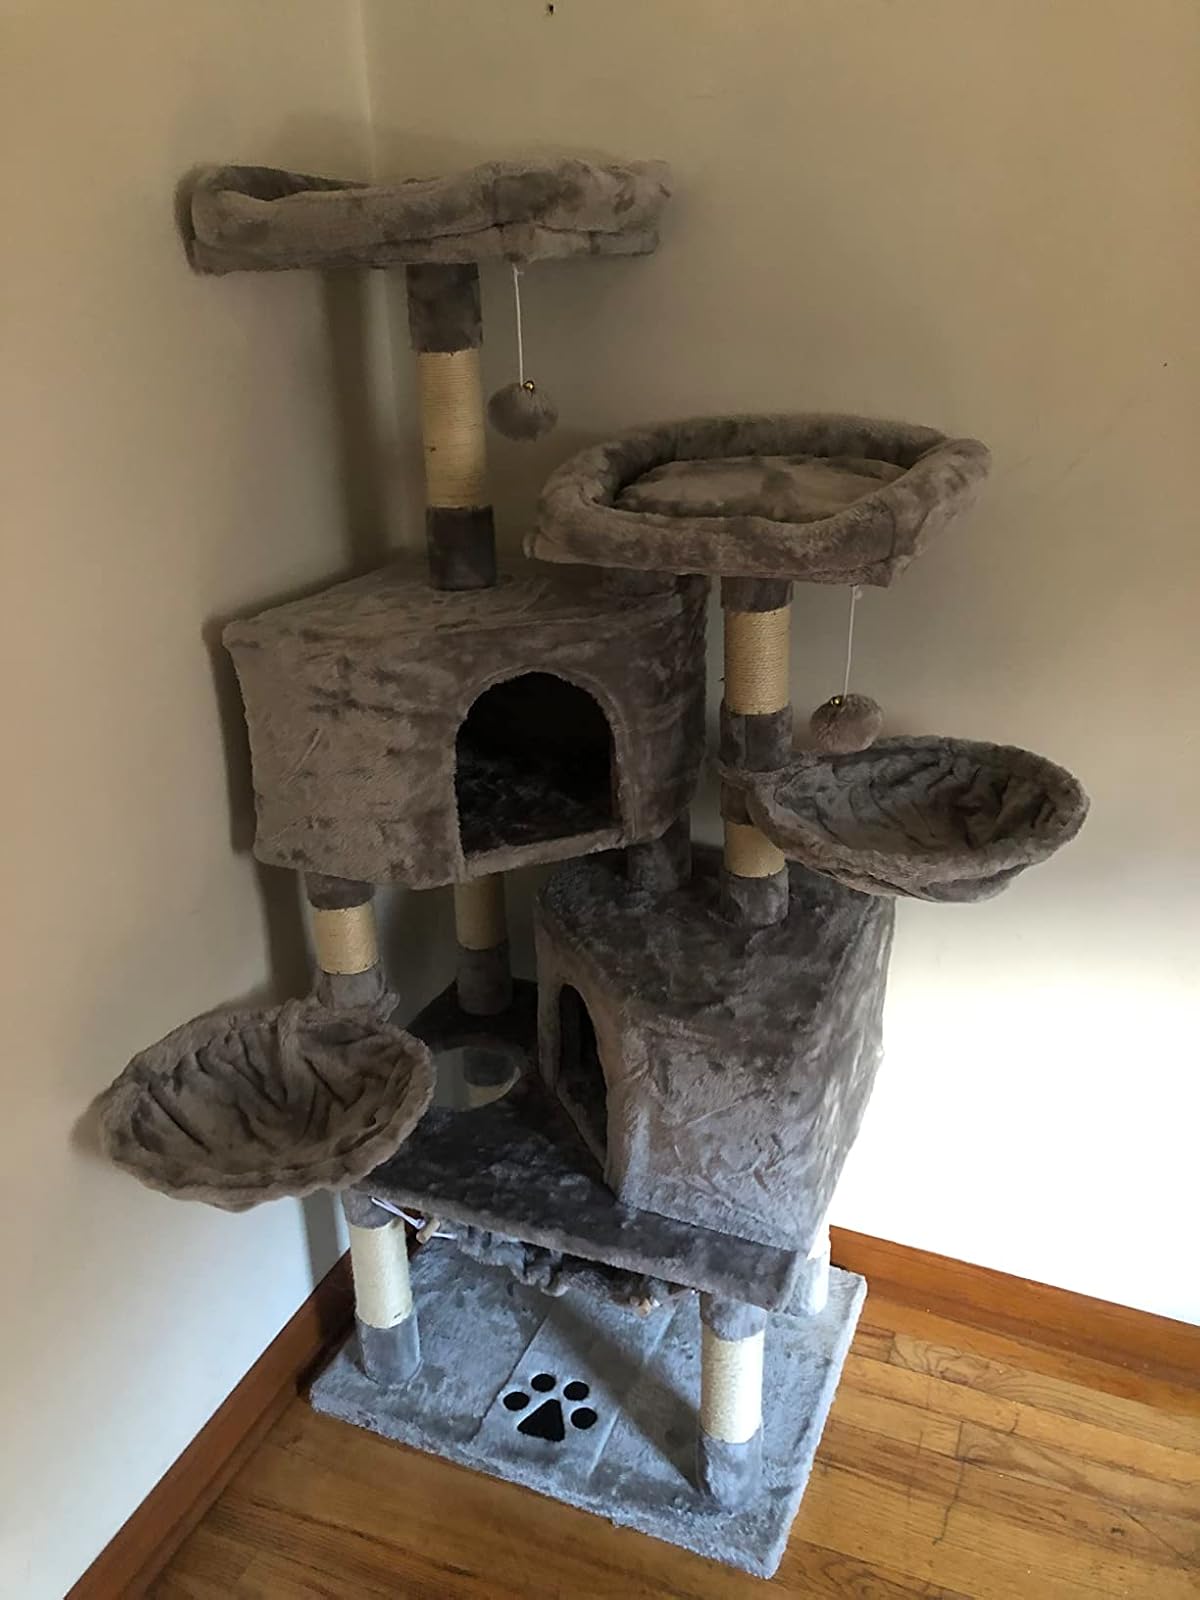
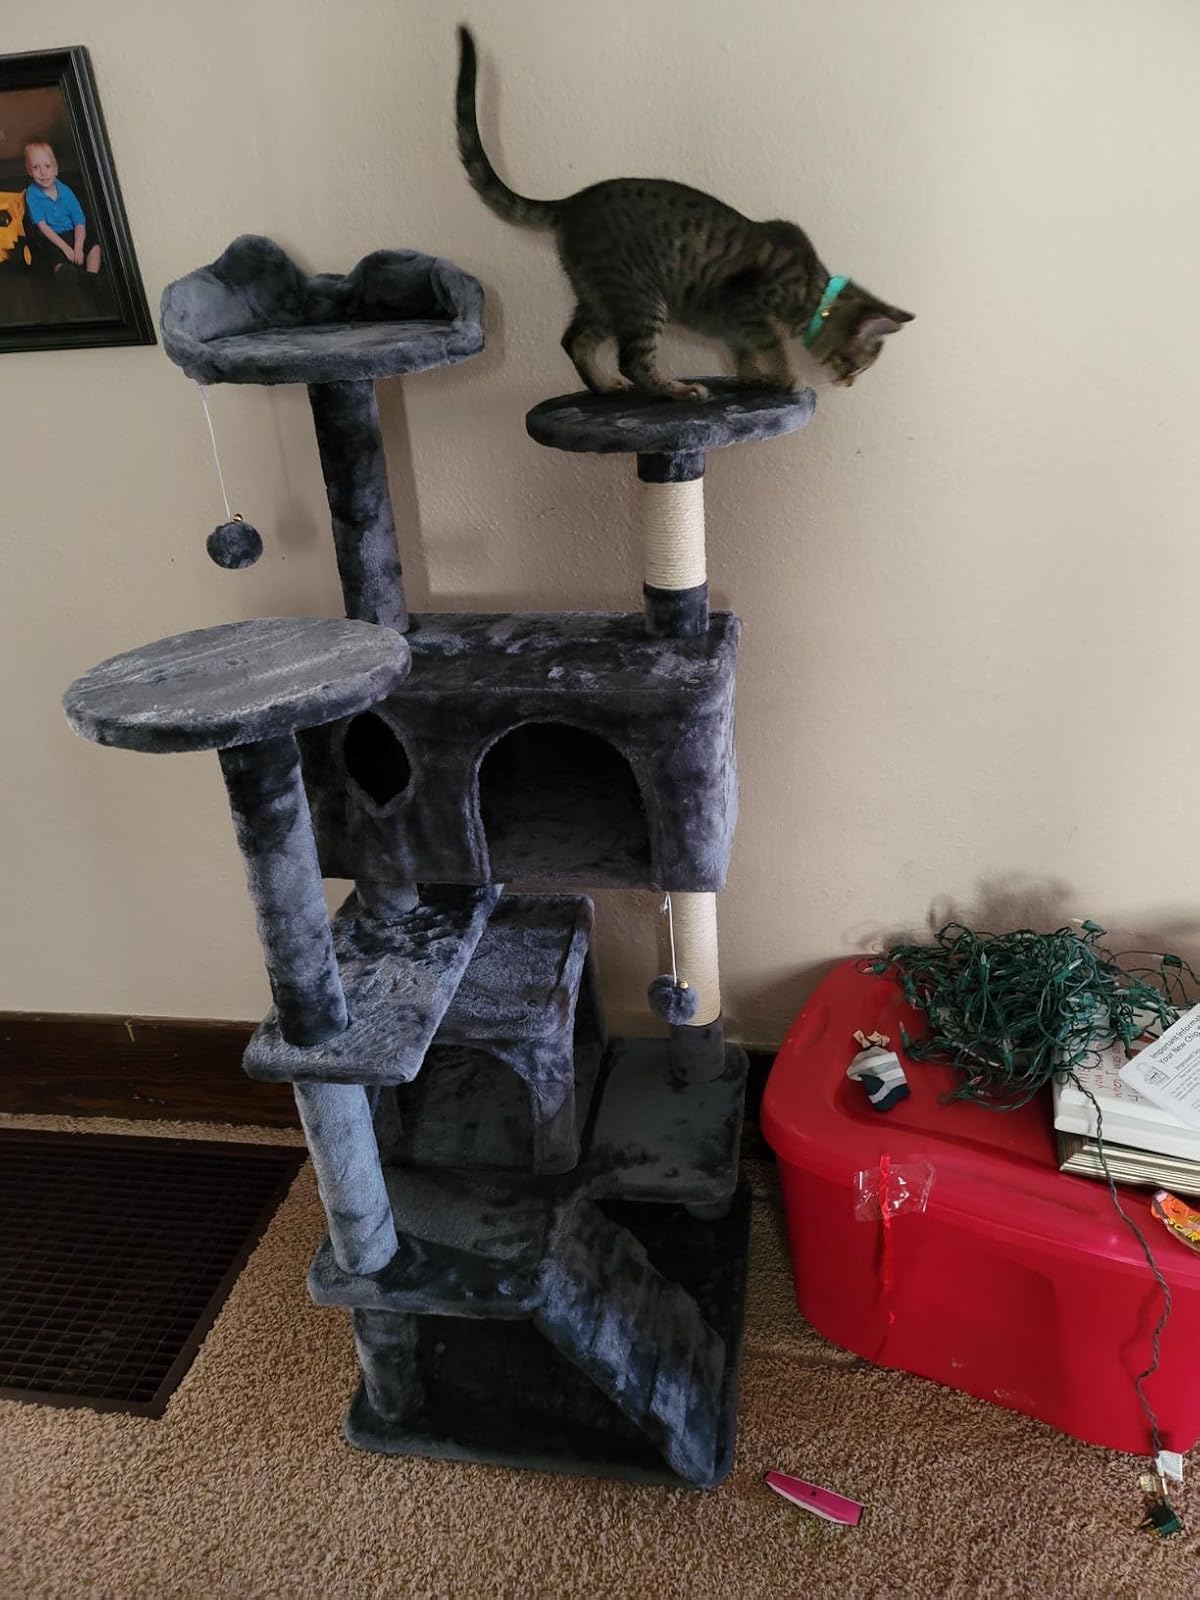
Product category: items_cat tree
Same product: no